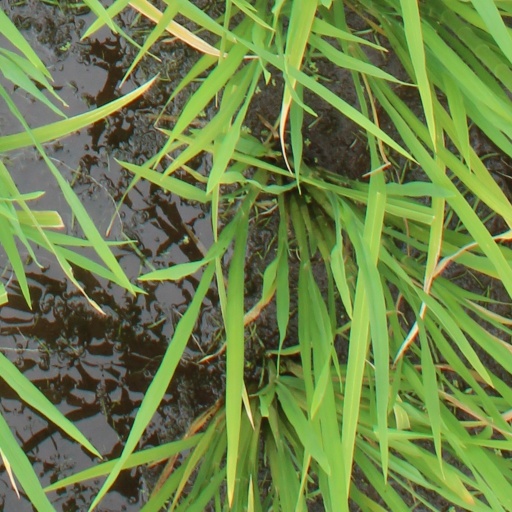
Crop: rice